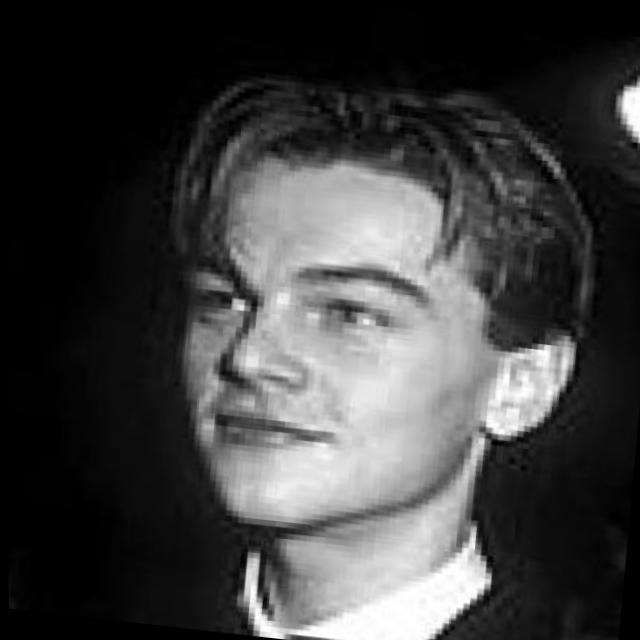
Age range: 13-20